My Brilliant Friend

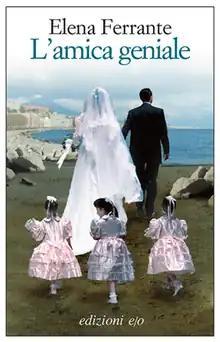
First edition cover

My Brilliant Friend is a 2011 novel by Italian author Elena Ferrante. It is the first of four volumes in Ferrante's critically acclaimed "Neapolitan Novels" series. The novel, translated into English by Ann Goldstein in 2012, explores themes of female friendship, social class, and personal identity against the backdrop of post-war Naples.